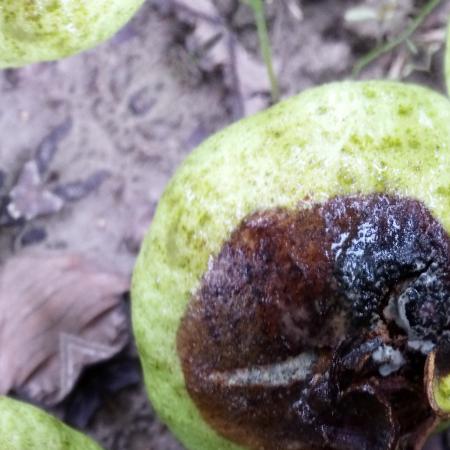
Label: Styler and Root